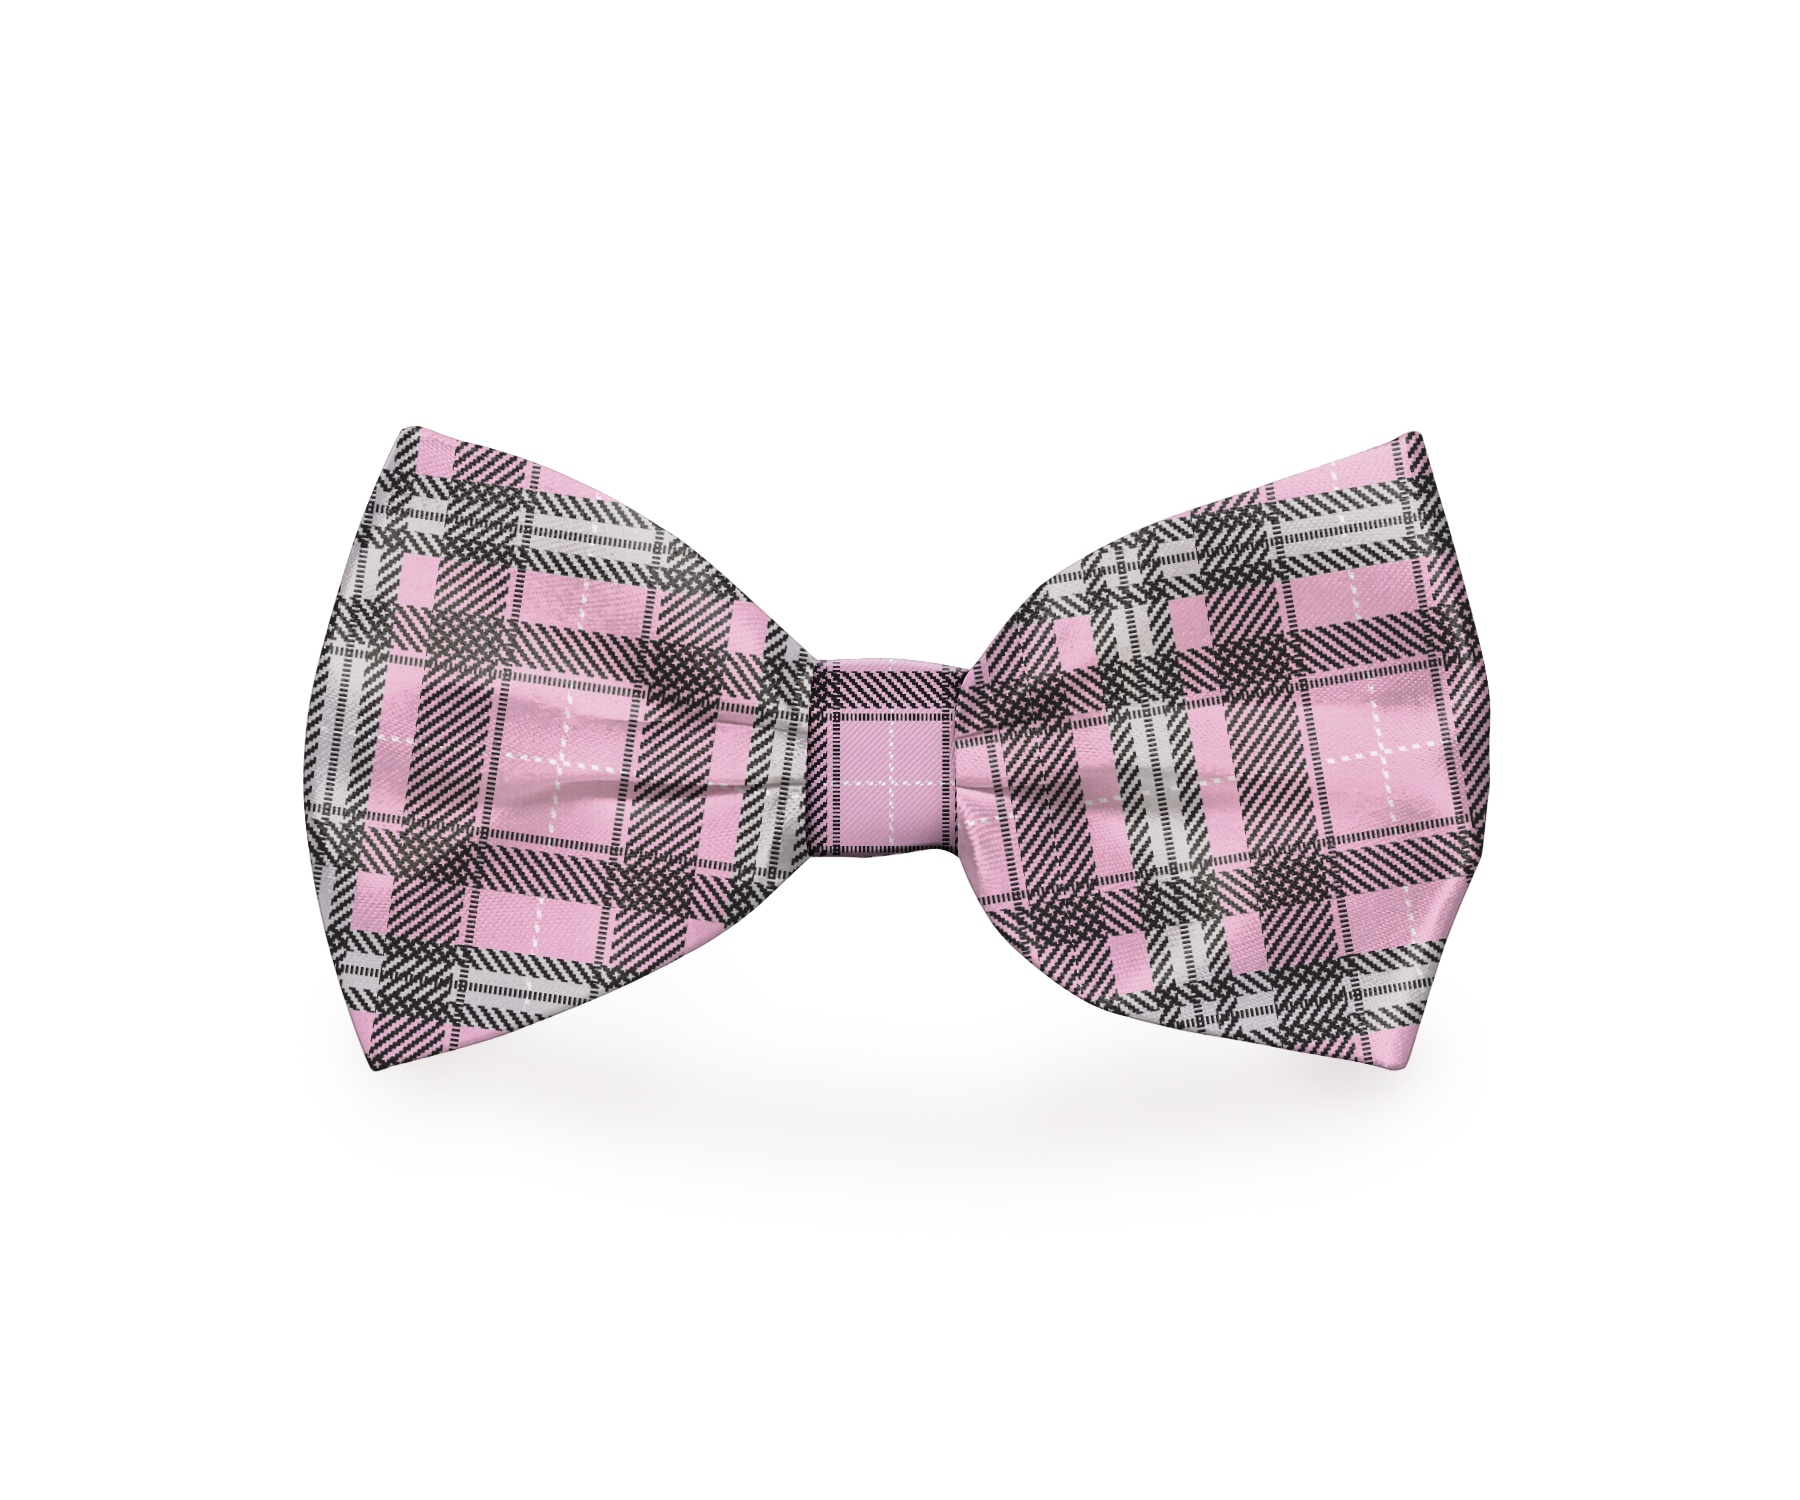
Plaid Pink Dog Bow Tie
Our bow ties are made with high-quality fabric and thickly sewn; contributing to its durability. All bow ties are 2" x 4" and fastens securely over any dog collar easily with the two elastic loops on the back of the bow tie - as seen in pictures.
Brand: Plum Semele
Category: Animals & Pet Supplies > Pet Supplies > Pet Apparel > Pet Bows & Ribbons